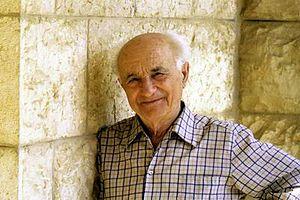
Mordecai Ardon, né le 13 juillet 1896 à Tuchów, alors en Autriche-Hongrie, et mort le 18 juin 1992 à Jérusalem, est un artiste peintre israélien.